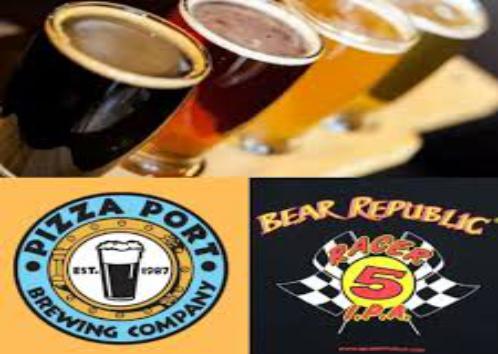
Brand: Bear Republic
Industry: Food